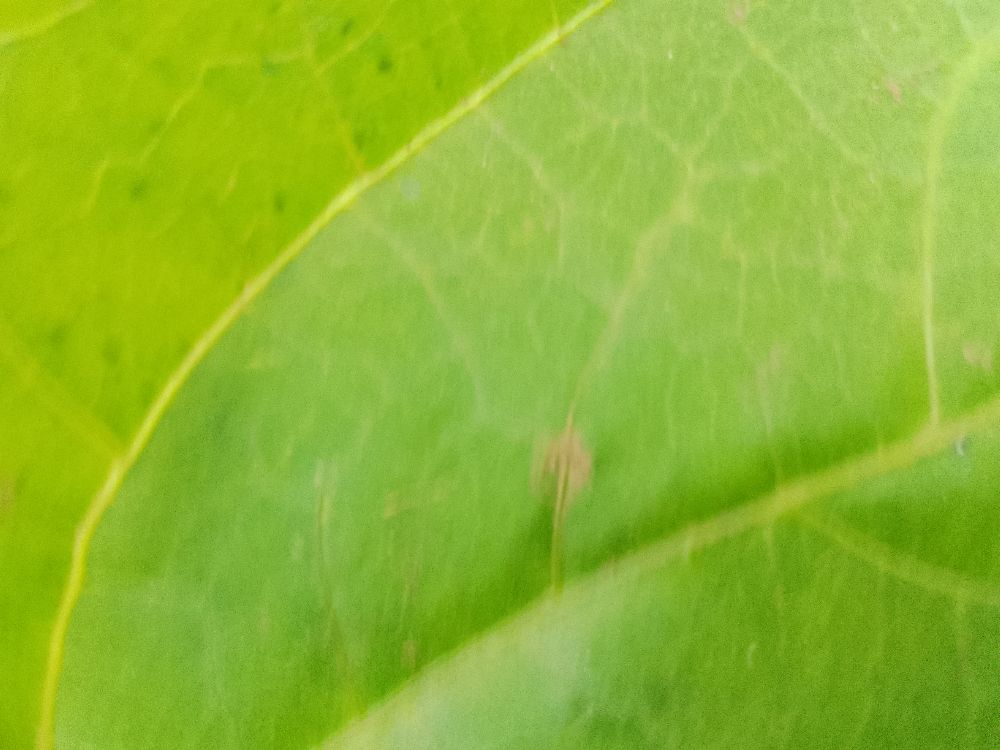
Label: healthy